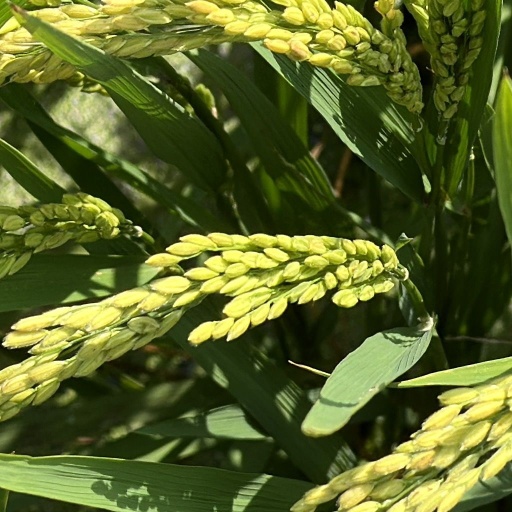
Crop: rice